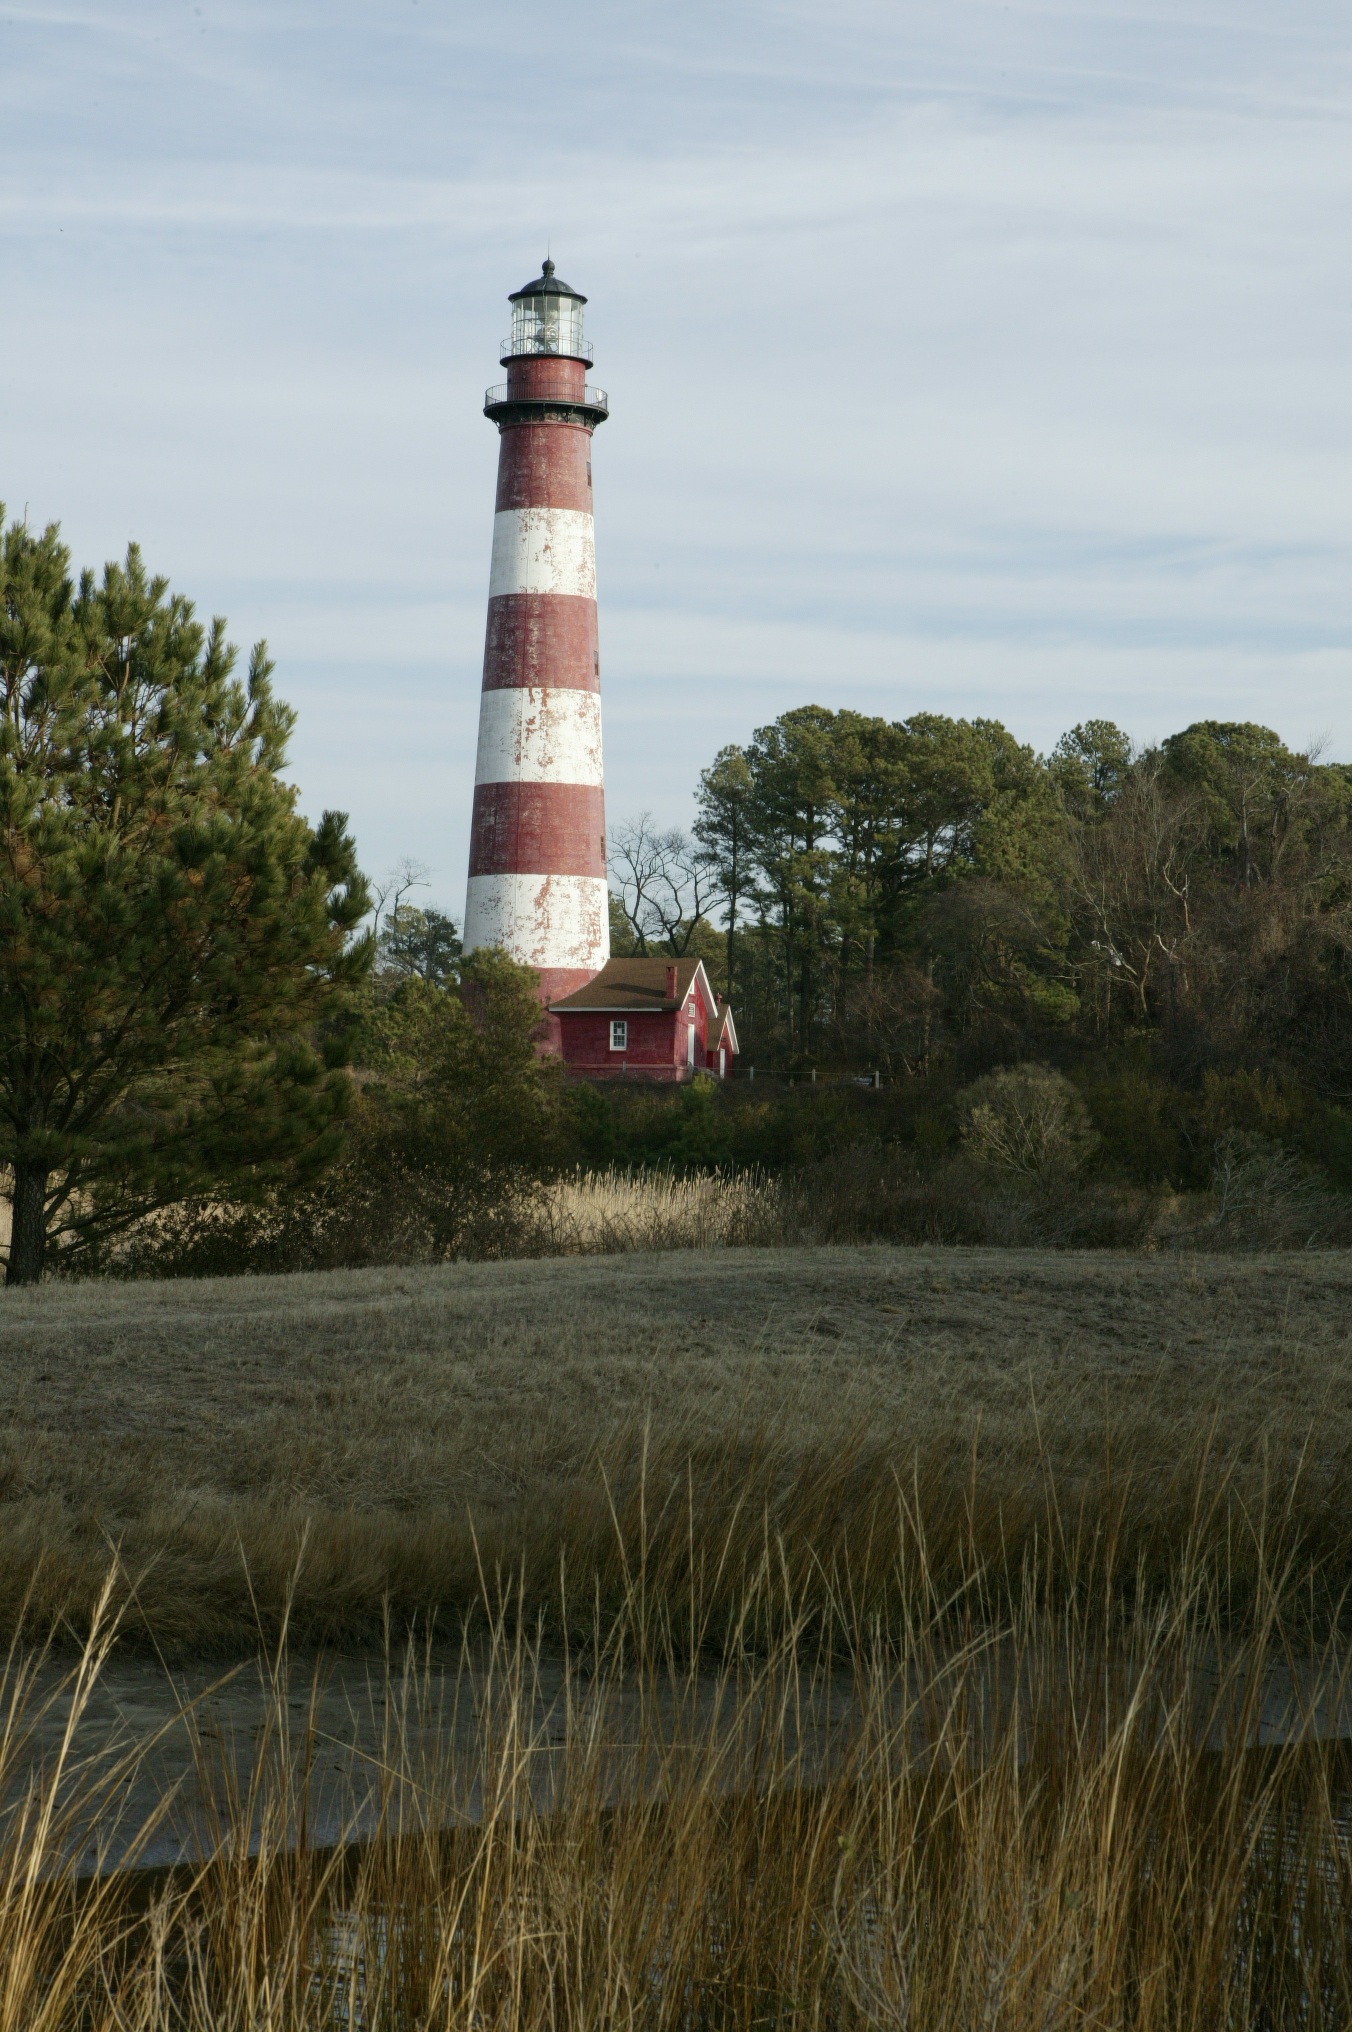
landscape, sea, coast, ocean, light, lighthouse, architecture, prairie, house, shore, building, coastline, tower, symbol, scenic, seascape, landmark, beacon, navigation, warning, assateague